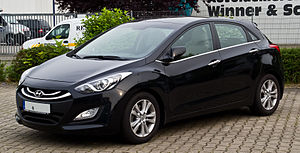
Hyundai i30 (GD)
Hyundai i30 (2011−)
Hyundai i30 (GD) er den anden generation af personbilsmodellen Hyundai i30 fra den koreanske bilfabrikant Hyundai Motor.